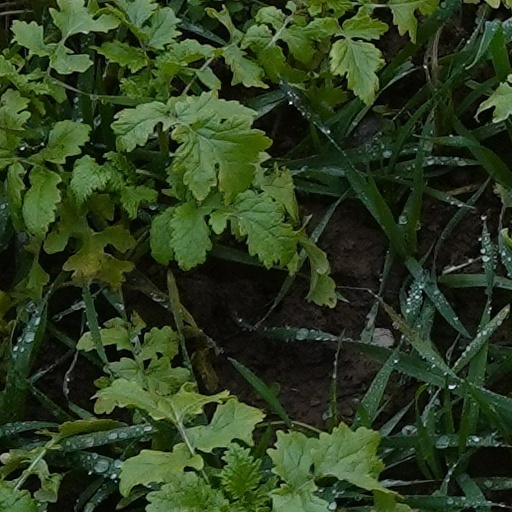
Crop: wheat